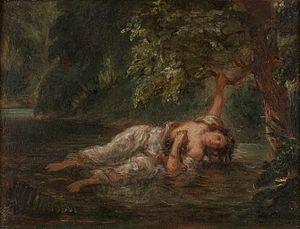
L’érotomanie ou syndrome de Clérambault est la conviction délirante d'être aimé. Loin de l'obsession d'un amour non partagé, c'est une forme de psychose paranoïaque de la catégorie des délires passionnels où la haine de l'autre est, par un renversement des positions subjectives, déguisée en « conviction illusoire d'être aimé ». De la même manière que dans le délire de persécution où l'individu est persuadé d'être l'objet de malveillances imaginaires, l'érotomane est persuadé d'être l'objet d'une bienveillance amoureuse, tout autant délirante, de la part d'autrui.